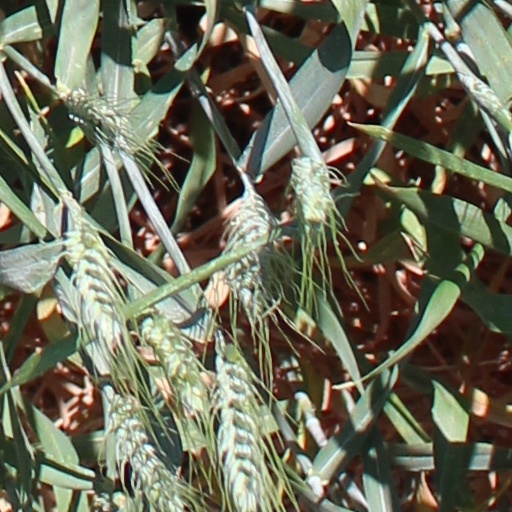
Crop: wheat